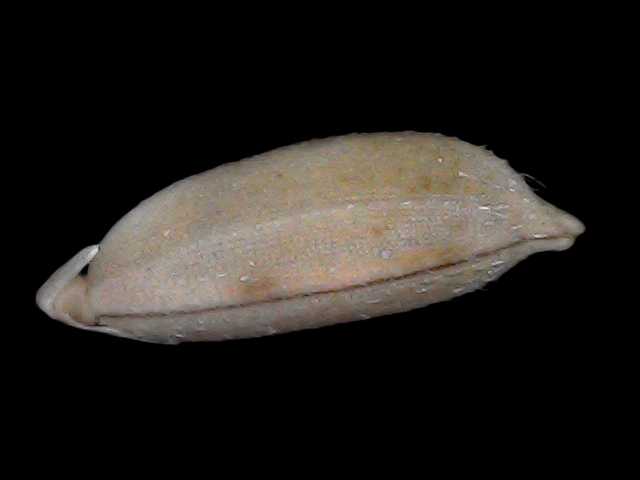
Rice variety: Br22